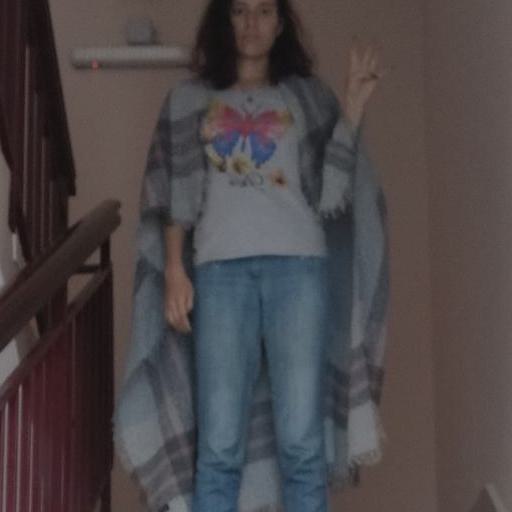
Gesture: no_gesture